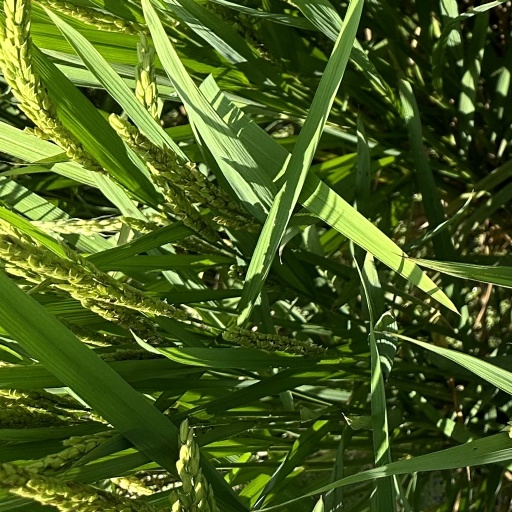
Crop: rice